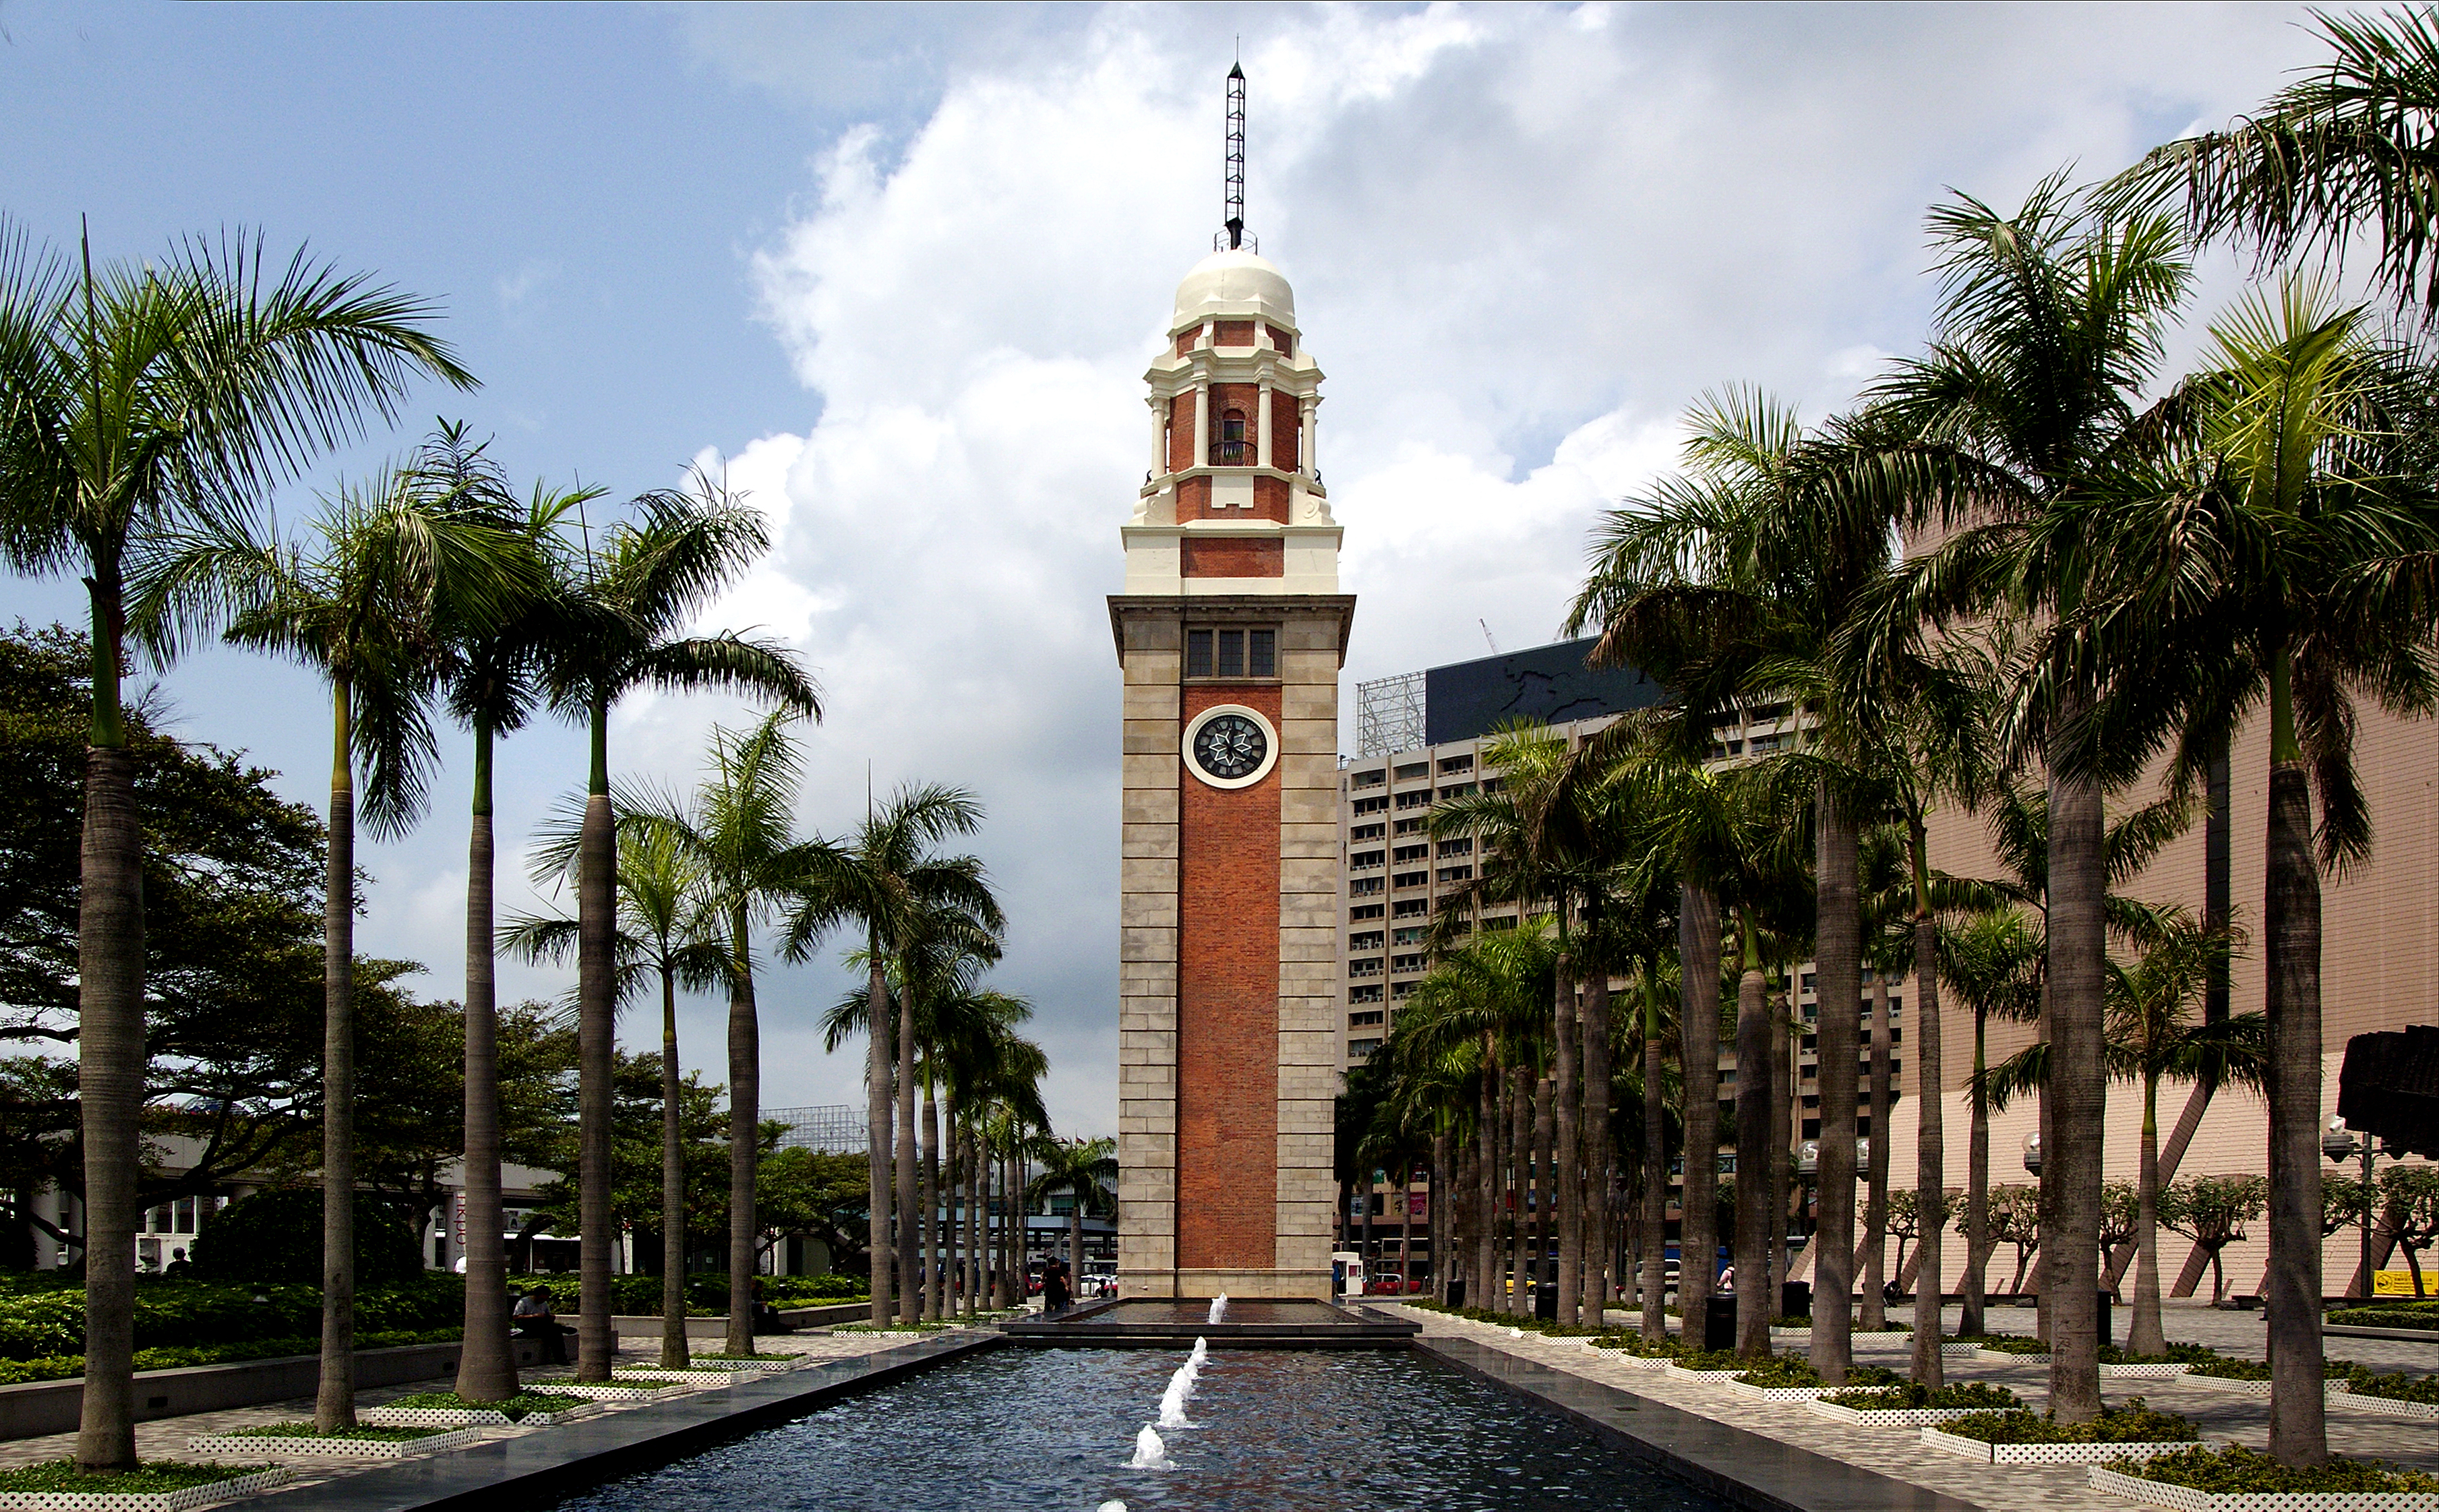
town, cityscape, downtown, tower, plaza, landmark, clock tower, town square, hongkong, hongkongsightseeing, newterritories